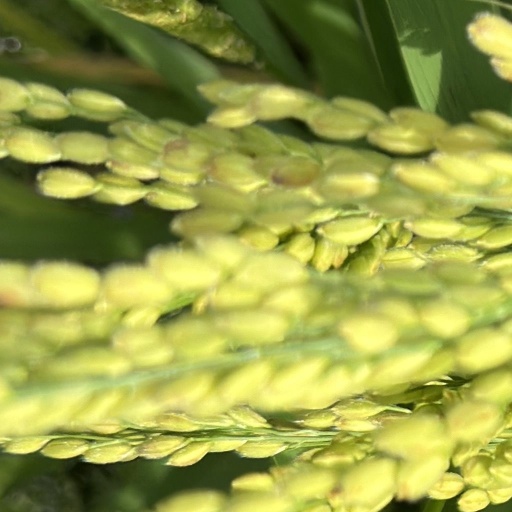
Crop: rice